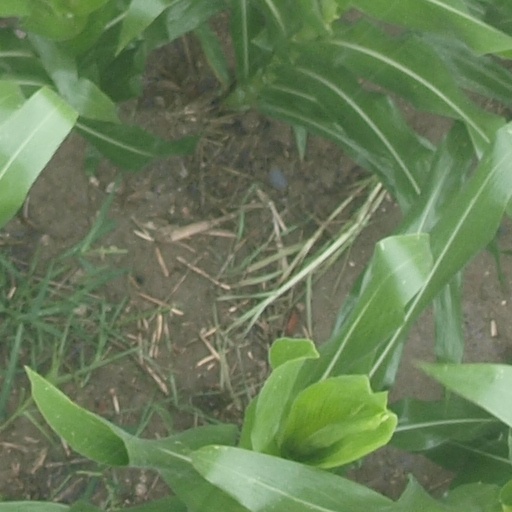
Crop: maize; corn